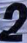
Number: 2